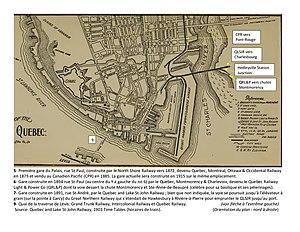
Carte situant les gares du Palais (CPR), du Quebec and Lake St-John Railway (dont la voie devrait se rendre jusqu'aux élévateurs à grain du Great Northern Railway à la Pointe à Carcy) et du Québec Montmorency &amp
La gare du Palais est une gare ferroviaire et routière située à Québec. Cette gare d'importance sert de terminus pour Via Rail Canada de la liaison Montréal-Québec ainsi que pour le transport interurbain par autocars pour cinq compagnies dont Orléans Express et Intercar. Construite en 1915, la Gare du Palais est notamment désignée comme « gare ferroviaire patrimoniale » par la Commission des lieux et monuments historiques du Canada en 1992. Devant la gare se trouve la Place Jean-Pelletier nommé en l'honneur de l'ancien maire de la ville de Québec, Jean Pelletier.
Le Quebec and Lake St-John Railway est un chemin de fer du Canada qui relie la ville de Québec à Roberval sur le lac Saint-Jean. Le Chemin de Fer de Québec et du Lac St-Jean est le premier à être construit sur la rive nord du fleuve Saint-Laurent, en 1869. La voie ferrée, longue de 299 km, atteint Roberval en 1888 pour permettre la colonisation de la région; ce qui favorisa la création de nombreux clubs de chasse et pêche tout le long du trajet parsemé de lacs dans une région entièrement forestière. En 1918, la voie ferrée est intégrée au Canadian National Railway.
Le chemin de fer Québec, Montmorency & Charlevoix est construit au Canada en 1889 par l'entrepreneur ferroviaire Horace Jansen Beemer pour desservir le site touristique de la chute Montmorency, la basilique Sainte-Anne-de-Beaupré, les huit villages qui s'étendent de la ville de Québec à Beaupré ainsi que les industries locales. D'une longueur de 43 km, le chemin de fer qui a changé plusieurs fois de nom et de propriétaire, existe toujours mais n'est plus utilisé au centre-ville de Québec. En 1919, la voie a été prolongée jusqu'à la ville de Clermont près de la rivière Malbaie et couvre une distance de 148 km.